Lincoln's Inn

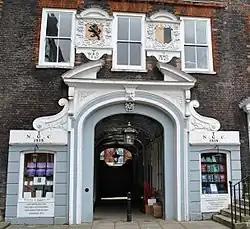
Lincoln's Inn, building 1 to 4

Lincoln's Inn had no constitution or fundamental form of governance, and legislation was divided into two types; statutes, passed by the Governors (see below) and ordinances issued by the Society (all the Fellows of the Inn). A third method used was to have individual Fellows promise to fulfil a certain duty; the first known example is from 1435, and starts "Here folowen certaynes covenantes and promyses made to the felloweshippe of Lyncoll' Yne". The increase of the size of the Inn led to a loss of its partially democratic nature, first in 1494 when it was decided that only Benchers and Governors should have a voice in calling people to the Bar and, by the end of the sixteenth century, Benchers were almost entirely in control.